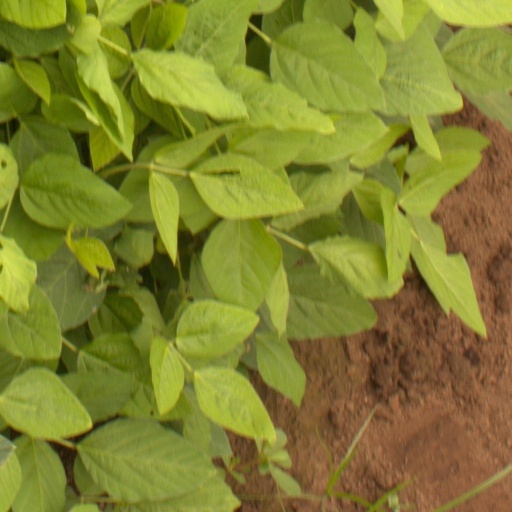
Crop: soybean